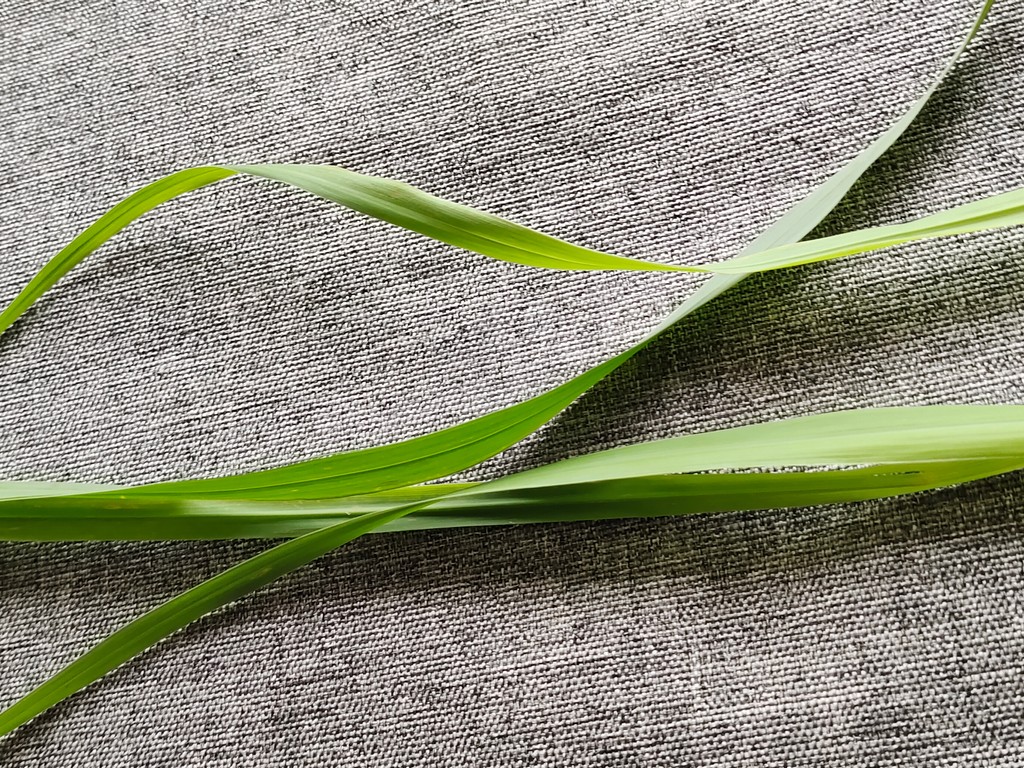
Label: Healthy